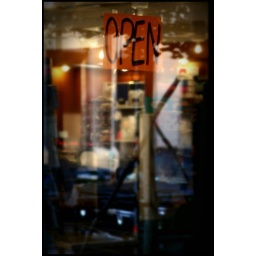
open sign in store front window